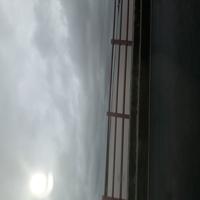
Weather: cloudy or overcast